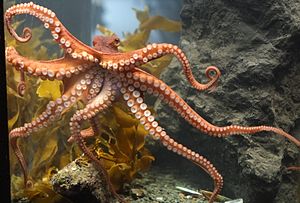
Blæksprutter
En ottearmet blæksprutte
En ottearmet blæksprutte
Blæksprutter er en gruppe af marine bløddyr. Det er rovdyr, der omkring munden har et større antal fangarme til at gribe byttet. I tilfælde af fare kan mange arter udspy en mørk, blækagtig væske.